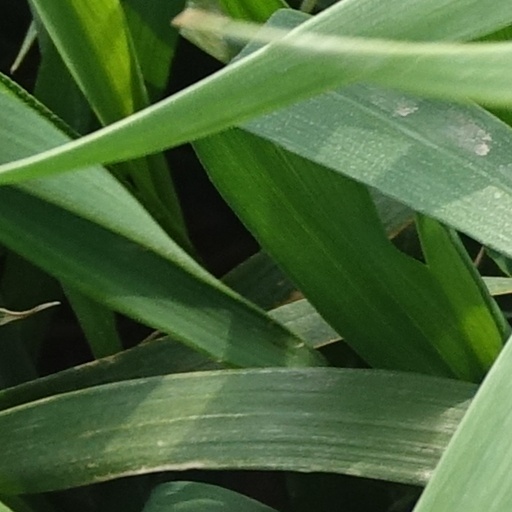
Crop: wheat